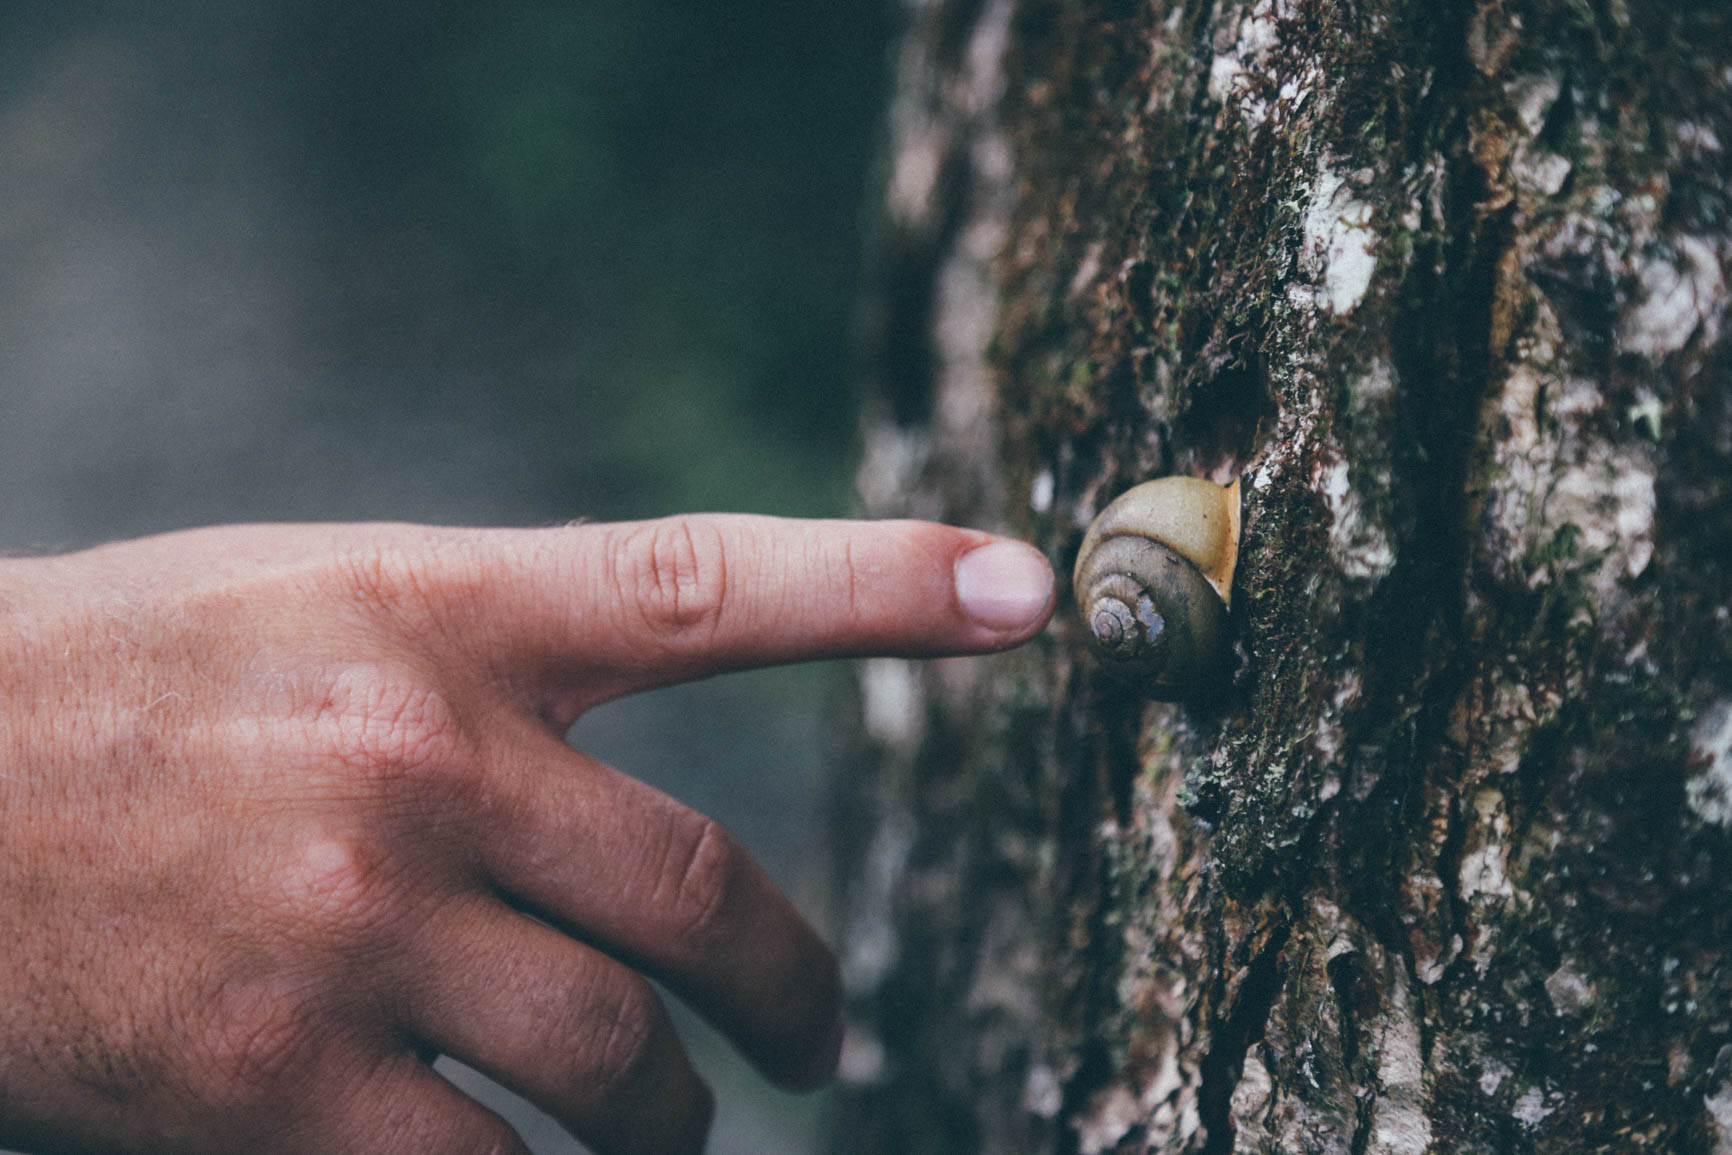
hand, tree, water, nature, photography, sunlight, leaf, bark, finger, soil, close up, snail, pointing, snail shell